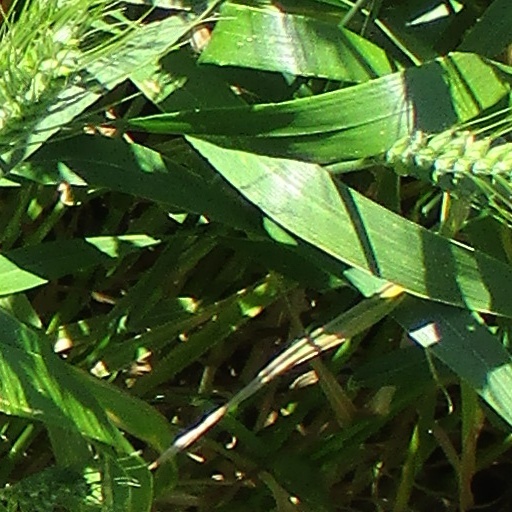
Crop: wheat